Spiradenoma

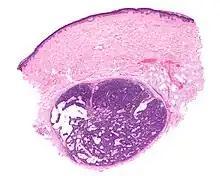
Micrograph of a spiradenoma (bottom-center of image). H&E stain.

Spiradenomas (SA) are rare, benign cutaneous adnexal tumors that may progress to become their malignant counterparts, i.e. spiradenocarcinomas (SAC). Cutaneous adnexal tumors are a group of skin tumors consisting of tissues that have differentiated (i.e. matured from stem cells) towards one of the four primary adnexal structures found in normal skin: hair follicles, sebaceous sweat glands, apocrine sweat glands, and eccrine sweat glands. SA and SAC tumors were regarded as eccrine gland tumors and termed eccrine spiradenomas and eccrine spiradenocarcinomas, respectively. However, more recent studies have found them to be hair follicle tumors and commonly term them spiradenomas and spiradenocarcinomas, respectively. Further confusing the situation, SA-like and SAC-like tumors are also manifestations of the inherited disorder, CYLD cutaneous syndrome (CCS), and have repeatedly been confused with an entirely different tumor, adenoid cystic carcinomas of the salivary gland. Here, SA and SAC are strictly defined as sporadic hair follicle tumors that do not include the hereditary CCS spiradenomas and heridtary spiradenocarcinoms of CCS or the adenoid cystic carcinomas.